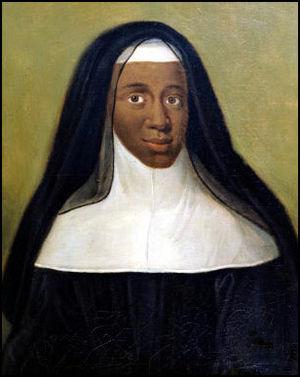
Les Noirs de France sont, selon le Conseil représentatif des associations noires de France, les citoyens ou résidents français d'ascendance subsaharienne, américaine, caribéenne ou ultra-marine. Selon certaines estimations, ils représenteraient entre 3 % et 8 % de la population française.
Louise Marie Thérèse ou encore sœur Louise Marie de Sainte-Thérèse dite aussi la « Mauresse de Moret » est une religieuse française bénédictine du couvent de Moret, à Moret-sur-Loing.